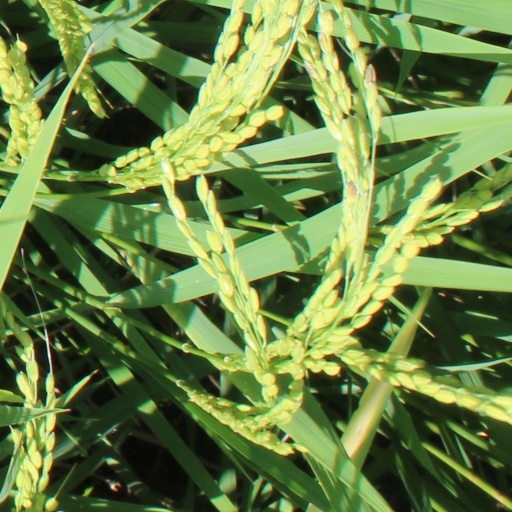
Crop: rice